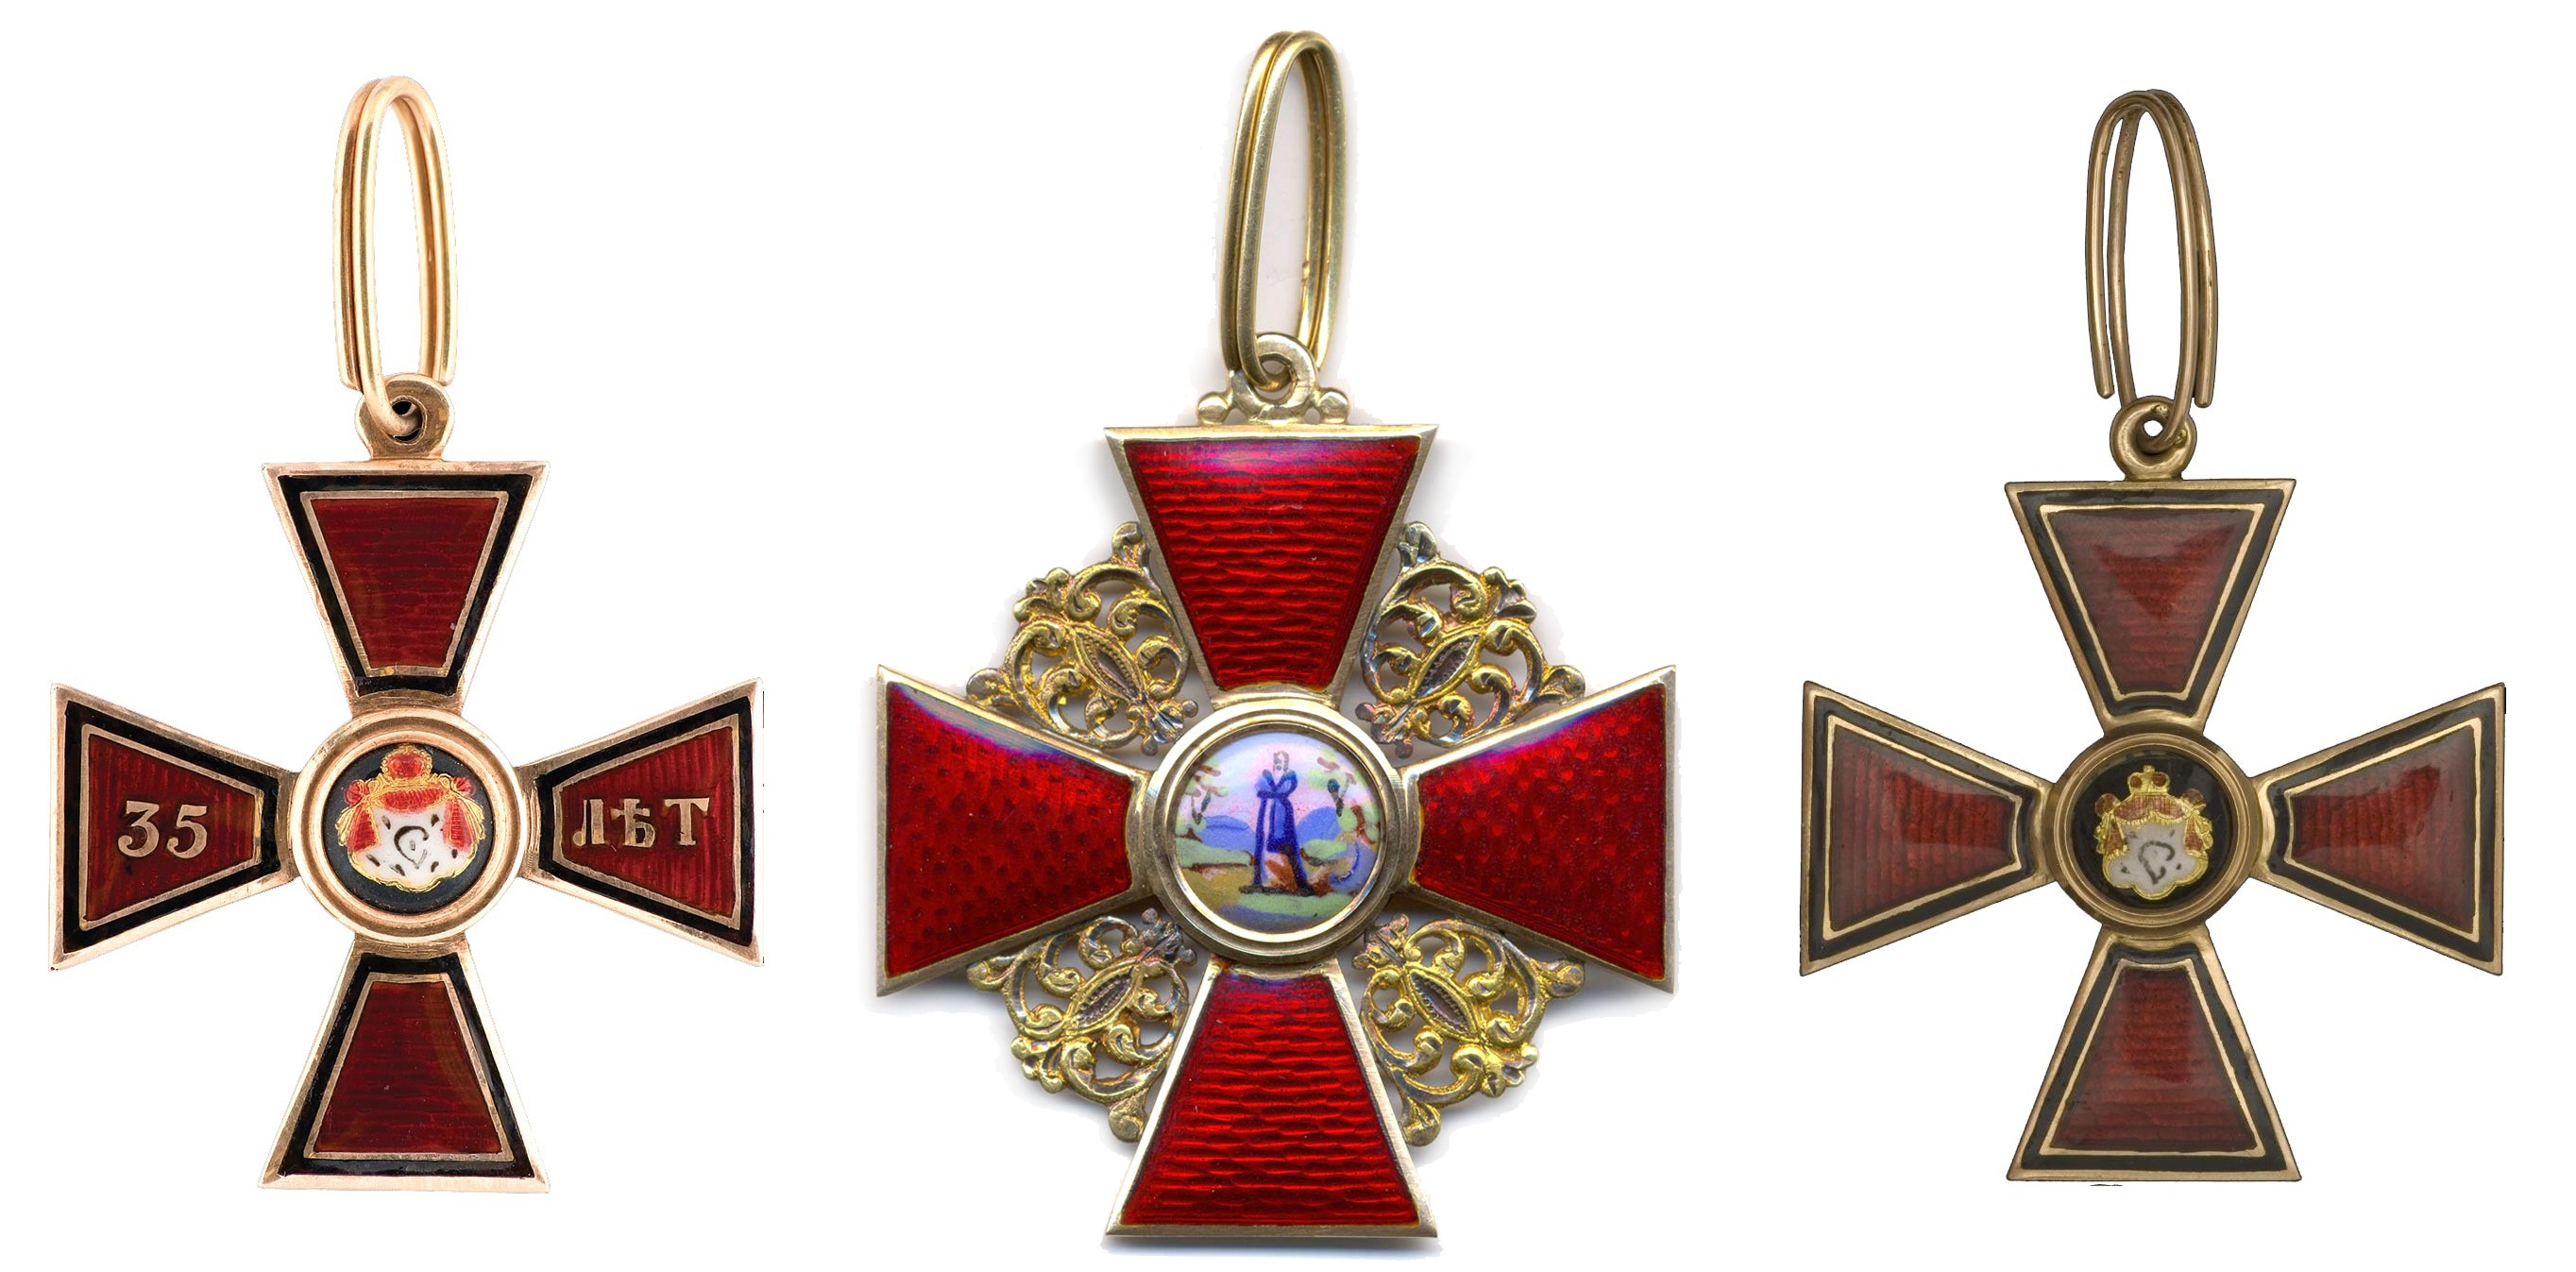
decoration, golden, collection, symbol, cross, jewelry, miniature, jewellery, history, medal, russia, icon, hobby, award, enamel, gilding, valuable, russian empire order, royal award, russian order, for services to the fatherland, fashion accessory